Concentrated animal feeding operation

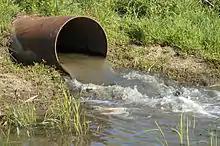
The EPA sets discharge limits for CAFOs.

CAFO practices have raised concerns over animal welfare from an ethics standpoint. Some view such conditions as neglectful to basic animal welfare. According to David Nibert, professor of sociology at Wittenberg University, more than 10 billion animals are housed in "horrific conditions" in more than 20,000 CAFOs across the U.S. alone, where they "spend their last 100–120 days crammed together by the thousands standing in their own excrement, with little or no shelter from the elements." Many people believe that the harm to animals before their slaughter should be addressed through public policy. Laws regarding animal welfare in CAFOs have already been passed in the United States. For instance, in 2002, the state of Florida passed an amendment to the state's constitution banning the confinement of pregnant pigs in gestation crates. As a source for comparison, the use of battery cages for egg-laying hens and battery cage breeding methods have been completely outlawed in the European Union since 2012.